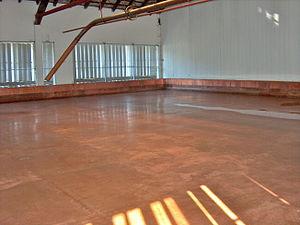
Le lambic est une bière de fermentation spontanée, en principe exclusivement produite dans la vallée de la Senne et dans le Pajottenland. C'est une bière plus ou moins acide selon son âge, sans pétillant ni mousse, et titrant environ 5° d'alcool. Elle est consommée telle quelle et sert aussi de base pour la production du faro, de la gueuze et de la kriek.